Naushehra Pannuan

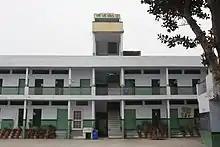
BVN School

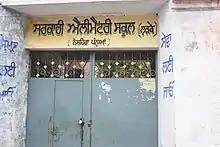
Sarkari Elementary School

The village features many schools at a primary and senior secondary level, which are affiliated with the Punjab School Education Board and the Central Board of Secondary Education. Here is the list of major schools in the village: